Pepe Reina

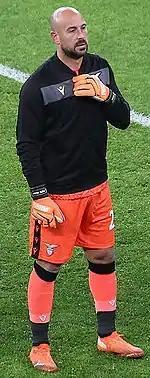
Reina lining up for Lazio in 2020

On 9 May, as Bayern had already won the 2014–15 Bundesliga and had a Champions League semi-final second leg against Barcelona to come, regular goalkeeper Manuel Neuer was rested for their home match against FC Augsburg and Reina started. He was given a straight red card after 14 minutes when he conceded a penalty with a foul on Raúl Bobadilla; Neuer came on in place of Philipp Lahm but Paul Verhaegh hit the post for Augsburg, which eventually won 1–0.